Linda Gray

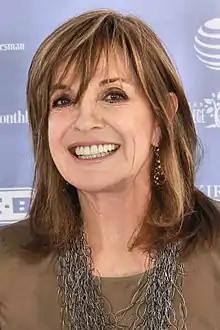
Gray at the 2015 Texas Book Festival

On 17 August 2016, it was announced that Gray would join the cast of the British Channel 4 soap opera, "Hollyoaks", as Tabitha Maxwell-Brown, the mother of recently established character Marnie Nightingale, played by Lysette Anthony. Gray made her first appearance as Tabitha on 15 November 2016, and departed on 22 November 2016. It was later announced that Gray had signed a contract with "Hollyoaks" in order for her to appear on the soap opera for a longer period of time. The character of Tabitha returned on 27 February 2017 before departing again on 28 February 2017.